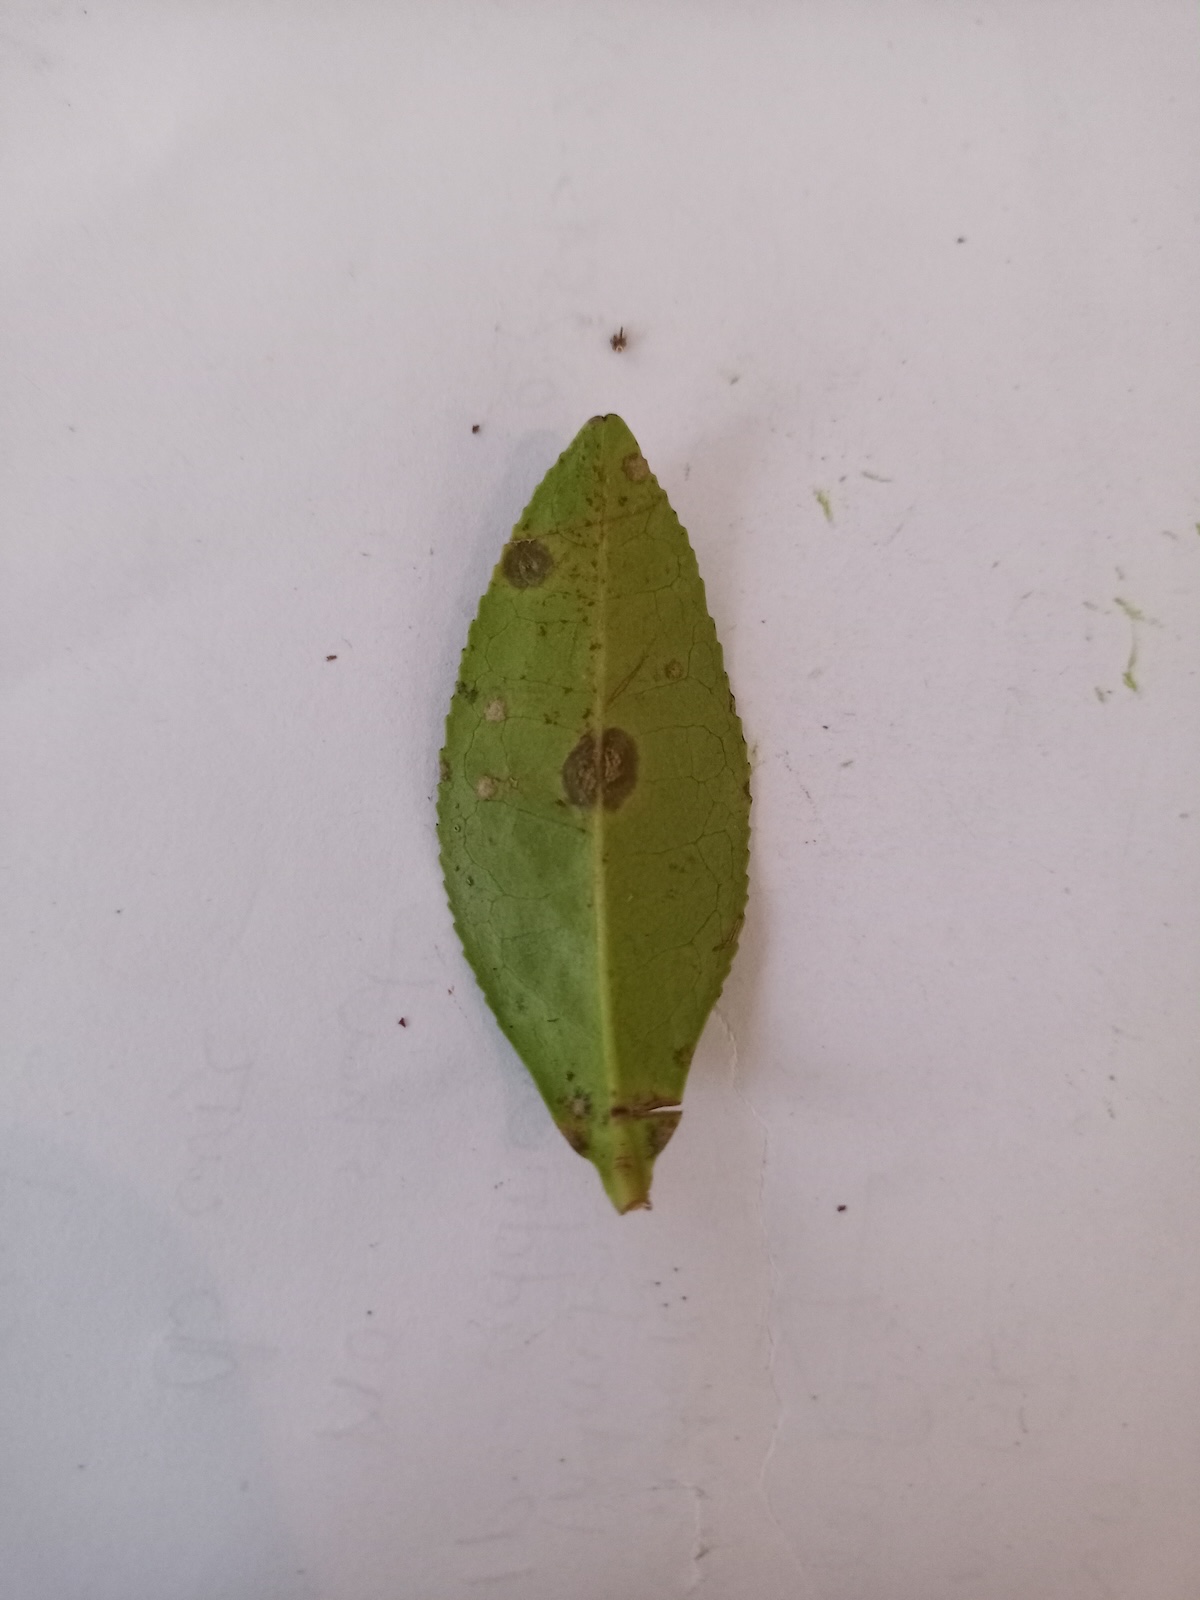
Label: Tea algal leaf spot